Biscornu

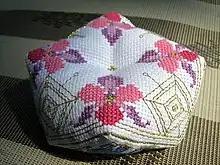
A Thai-themed biscornu, stitched on 14-count white Aida.

A biscornu is a small, octagonal, stuffed ornamental pincushion. It is usually made out of Aida cloth or linen, sewn from two square sheets of cloth (forming the top and bottom of the cushion) in such a way that each corner of one square is hemmed to the middle of a side of the opposite square. The term "biscornu" comes from the French adjective "biscornu", which means irregular, skewed, or odd.